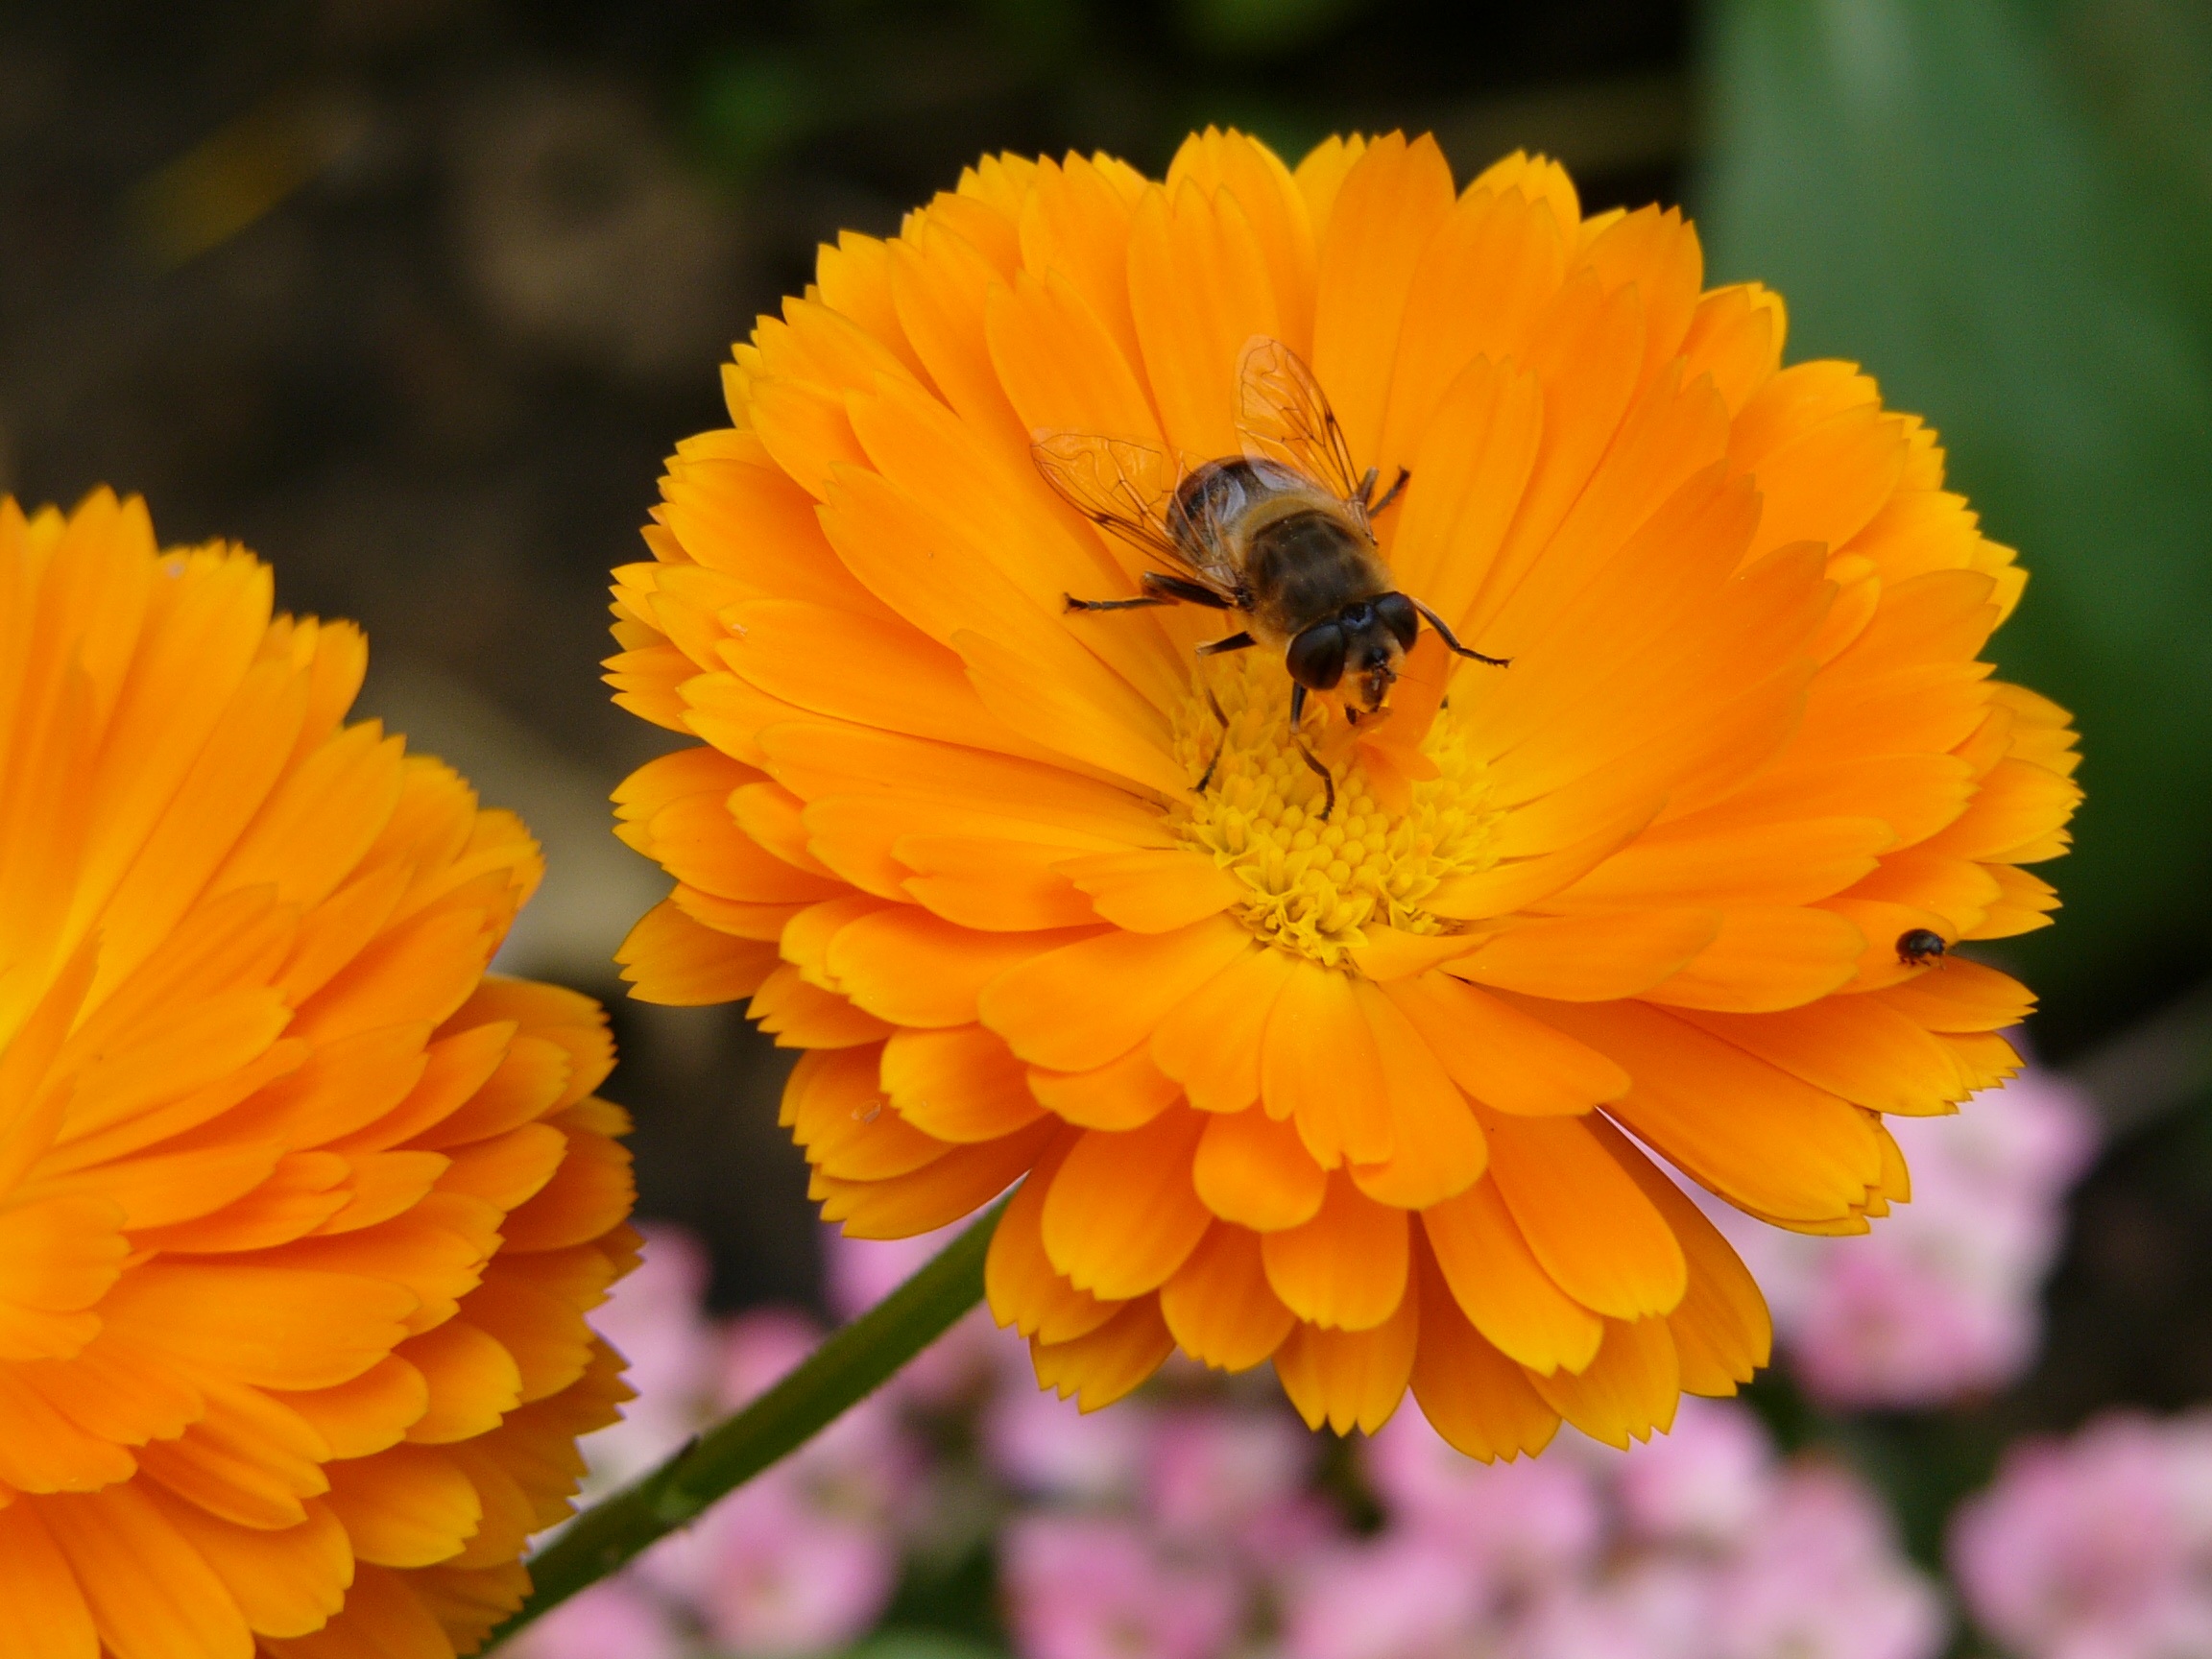
nature, plant, flower, petal, orange, pollen, herb, insect, botany, yellow, garden, flora, fauna, invertebrate, wildflower, bee, insects, nectar, forage, macro photography, flowering plant, calendula, pollinator, annual plant, land plant